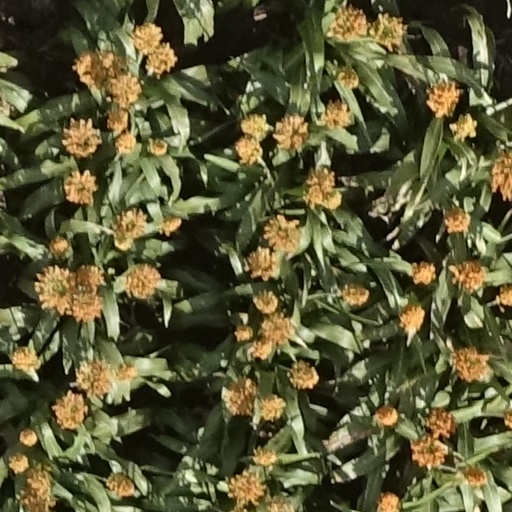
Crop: sorghum